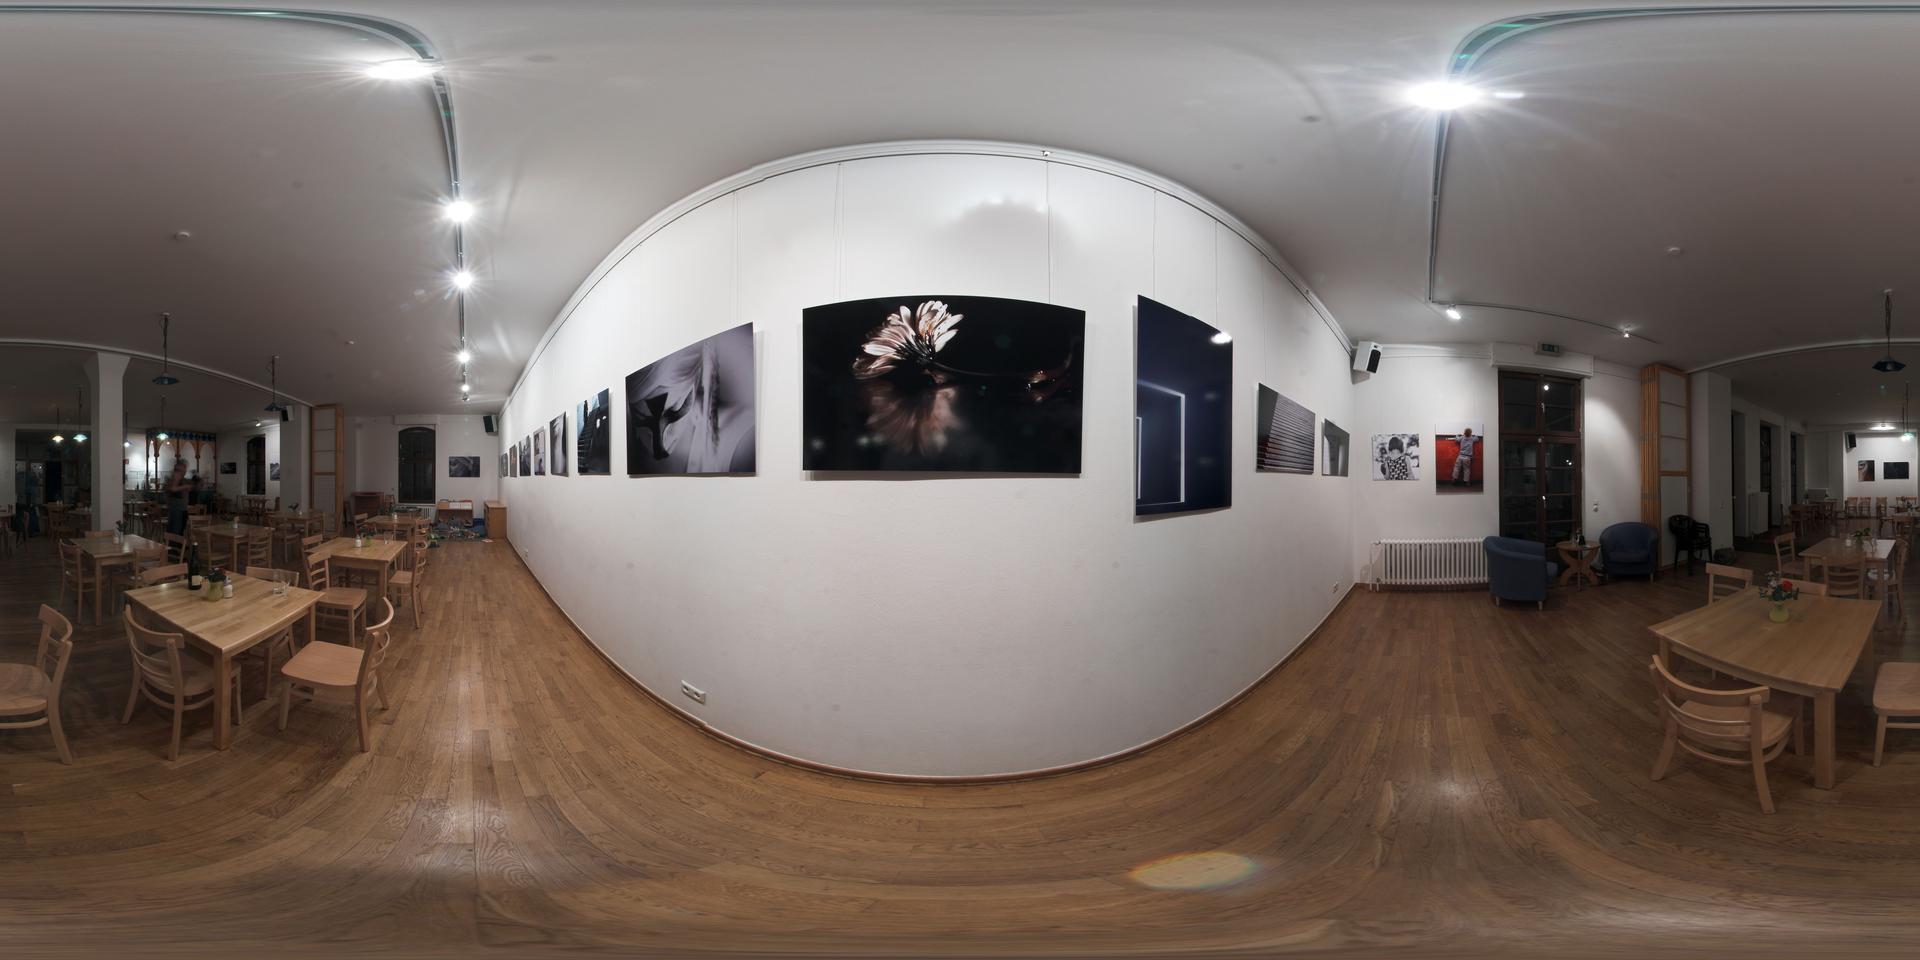
Referred object: the white radiator by the window

Referred object: the dark painting with a single reflected flower

Referred object: the painting opposite the blue armchairs